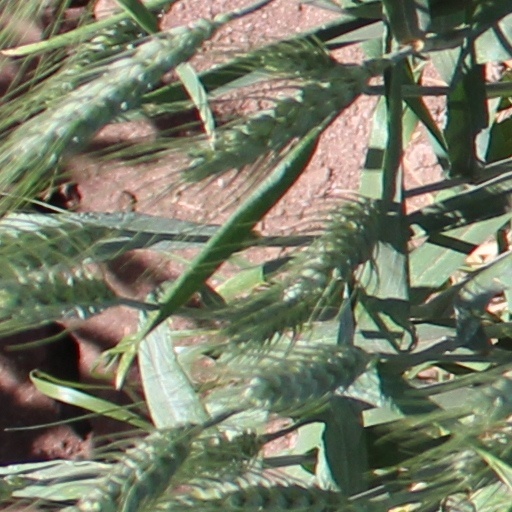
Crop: wheat